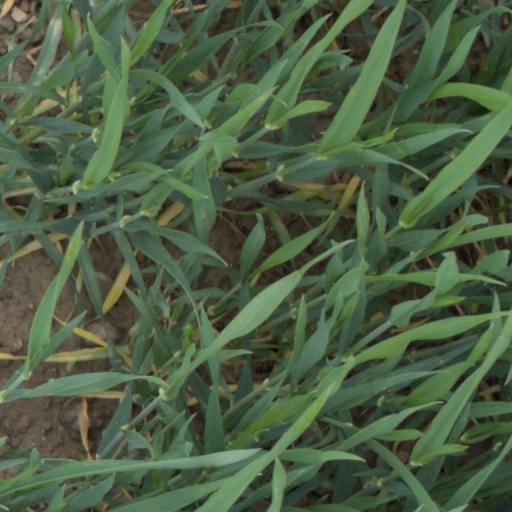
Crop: wheat